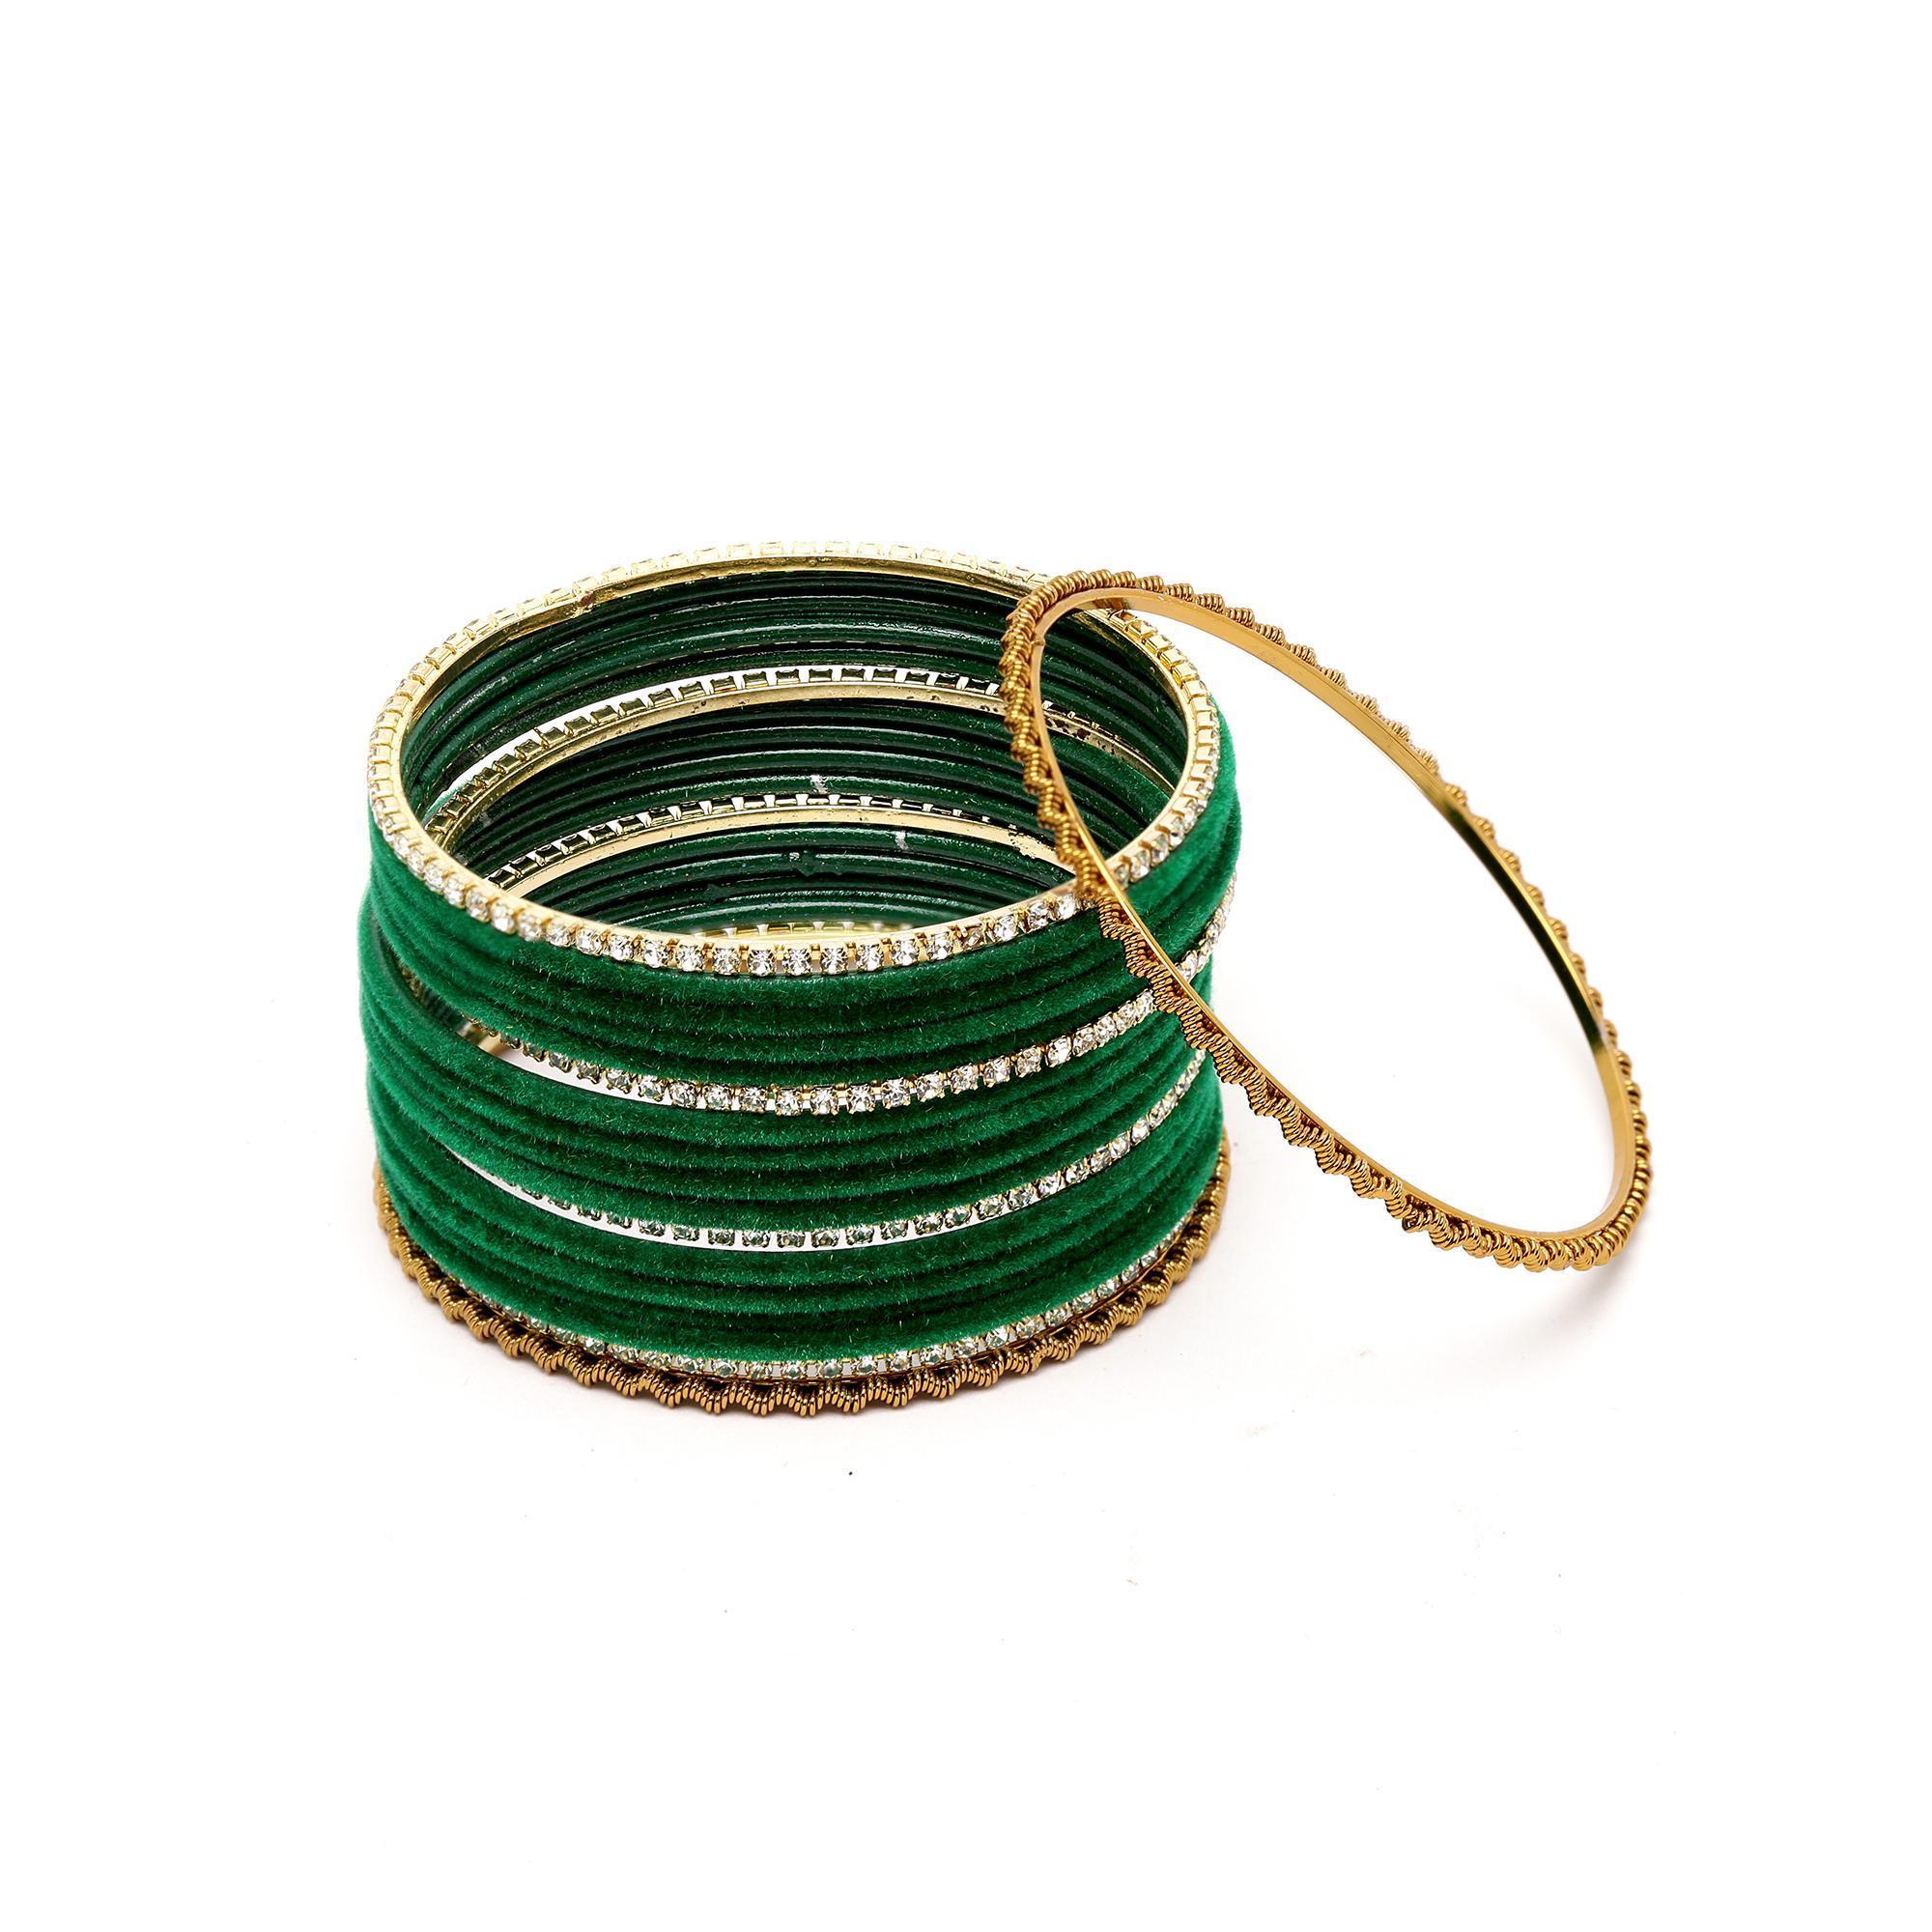
ZENEME Gold-Plated Matte Finish Velvet White American Diamonds Studded Bangles Set Of 36
Type: Bangles
Brand: Zeneme
Price: Rs. 299
 Be a trendsetter and embrace yourself with the wide collection of zeneme. Jewelry has its own place in our hearts. It is every woman’s best friend and more. Since a decade 2011 and with vision of fulfilling every womans desire to look radiant with the unique collection of jewellery which is not just a tradition, it is a form of lifestyle. Zeneme has consistently ensured that it spreads happiness with its masterpieces not just in india but across the globe. Must-have, daily-wear elegant american diamond studs and cuffs from the house of zeneme even perfect for all other special occasions.Disclaimer:Wipe your jewellery with a soft cloth after every use. Always store your jewellery in a flat box to avoid accidental scratches. Keep sprays and perfumes away from your jewellery. Do not soak your jewellery in water. Clean your jewellery using a soft brush, dipped in jewellery cleaning solution only.
Features: Bangles,Bangle,Handcrafted Designer Fashion Bangles,Emblish Design Bangles
Included: Set Of 36 Bangles